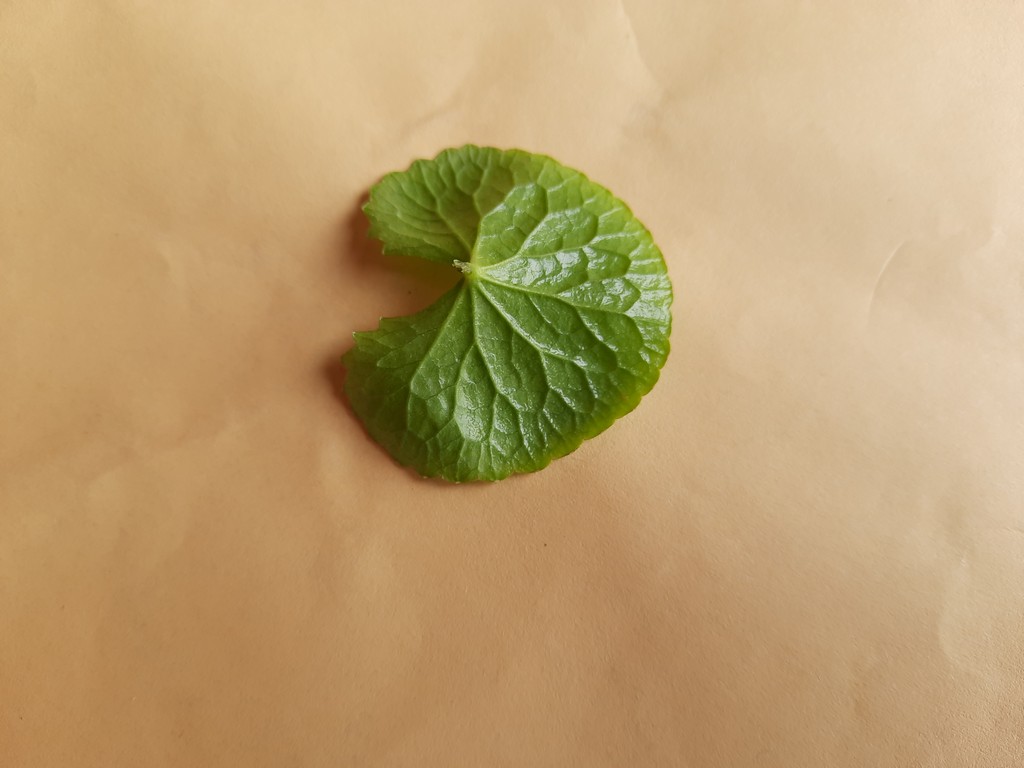
Label: Healthy